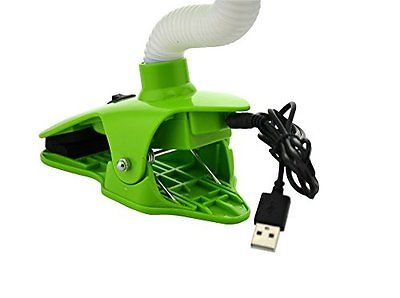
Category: fan